Merino

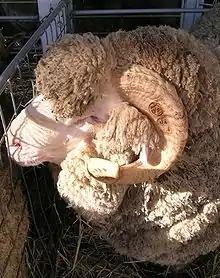
A stud Merino ram that has been branded on his horn

Before the 18th century, the export of Merinos from Spain was a crime punishable by death. In the 18th century, small exportation of Merinos from Spain and local sheep were used as the foundation of Merino flocks in other countries. In 1723, some were exported to Sweden, but the first major consignment of Escurials was sent by Charles III of Spain to his cousin, Prince Xavier the Elector of Saxony, in 1765. Further exportation of Escurials to Saxony occurred in 1774, to Hungary in 1775 and to Prussia in 1786. Later in 1786, Louis XVI of France received 366 sheep selected from 10 different cañadas; these founded the stud at the Royal Farm at Rambouillet. In addition to the fine wool breeds mentioned, other breeds derived from Merino stocks were developed to produce mutton, including the French Ile de France and Berrichon du Cher breeds. Merino sheep were also sent to Eastern Europe where their breeding began in Hungary in 1774